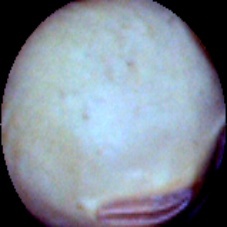
Label: Intact